Cessna CG-2

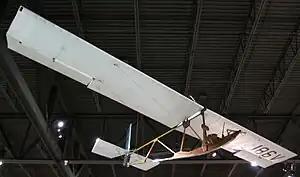
A CG-2 on display

The Cessna Model CG-2 is an American primary glider built by the Cessna Aircraft Company in the early 1930s.